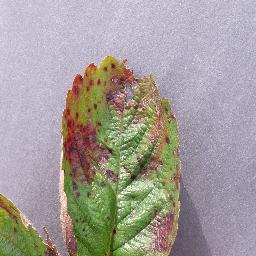
Label: Strawberry___Leaf_scorch